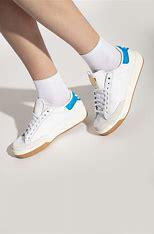
Brand: Adidas
Model: Rod Laver